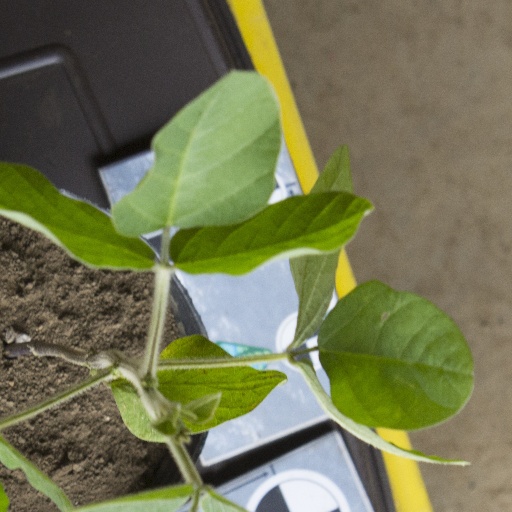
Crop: soybean